Doctor Who season 23

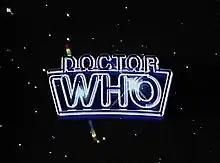
Title card as used in this season

Although "Doctor Who" had been recommissioned, it yet again underwent a format change, with episodes reduced in length back to 25 minutes, and the full season running to only 14 episodes (a total of 350 minutes' running time), which worked out at almost half the total of Season 22. As a consequence, the production team were forced to abandon the various serials that had been commissioned for the original Season 23, and instead come up with something new. John Nathan-Turner and Eric Saward eventually came up with the idea of having the various serials linked with an overarching narrative—this led to the conception of a trial story with "A Christmas Carol"-inspired "past, present, and future" storyline, thereby stretching the length of the season. The planned 14-part serial was intended to be divided into a pair of 4-part stories followed by a 6-part one. By July 1985, the characters of the Valeyard, the Inquisitor and Mel were conceived.